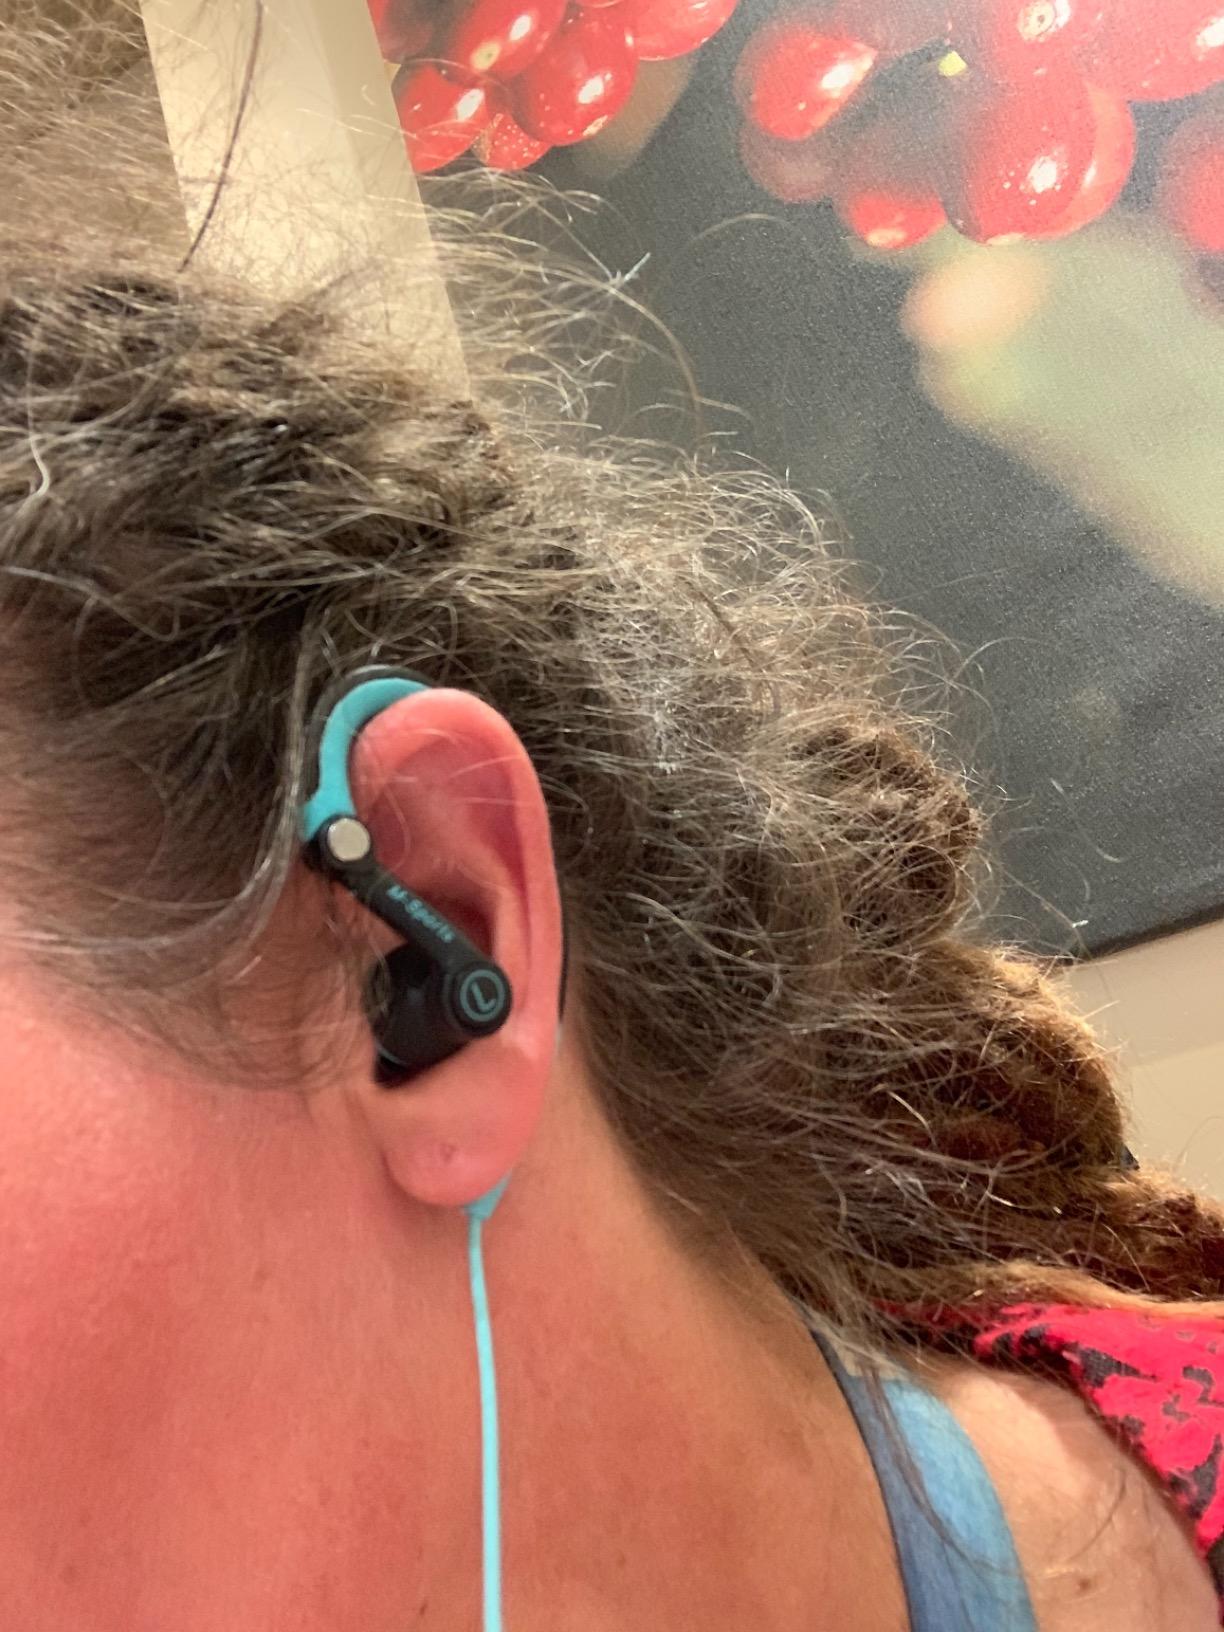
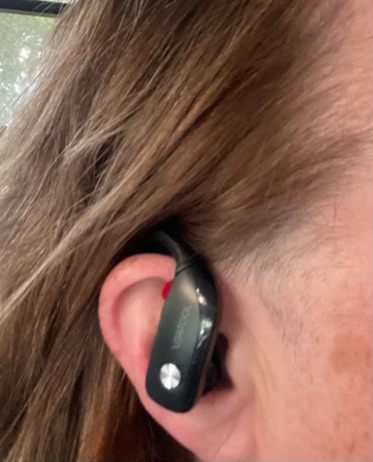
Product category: earbuds
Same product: no